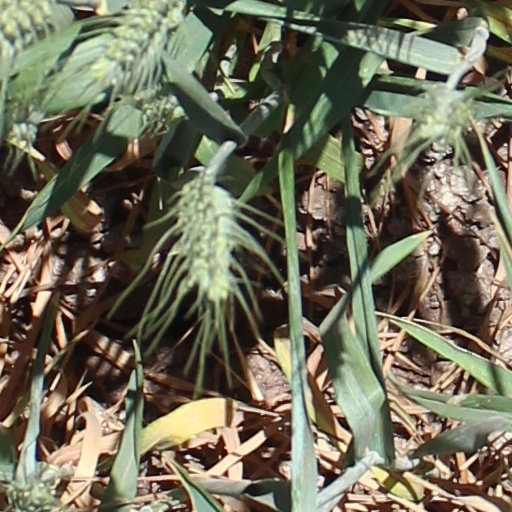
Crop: wheat